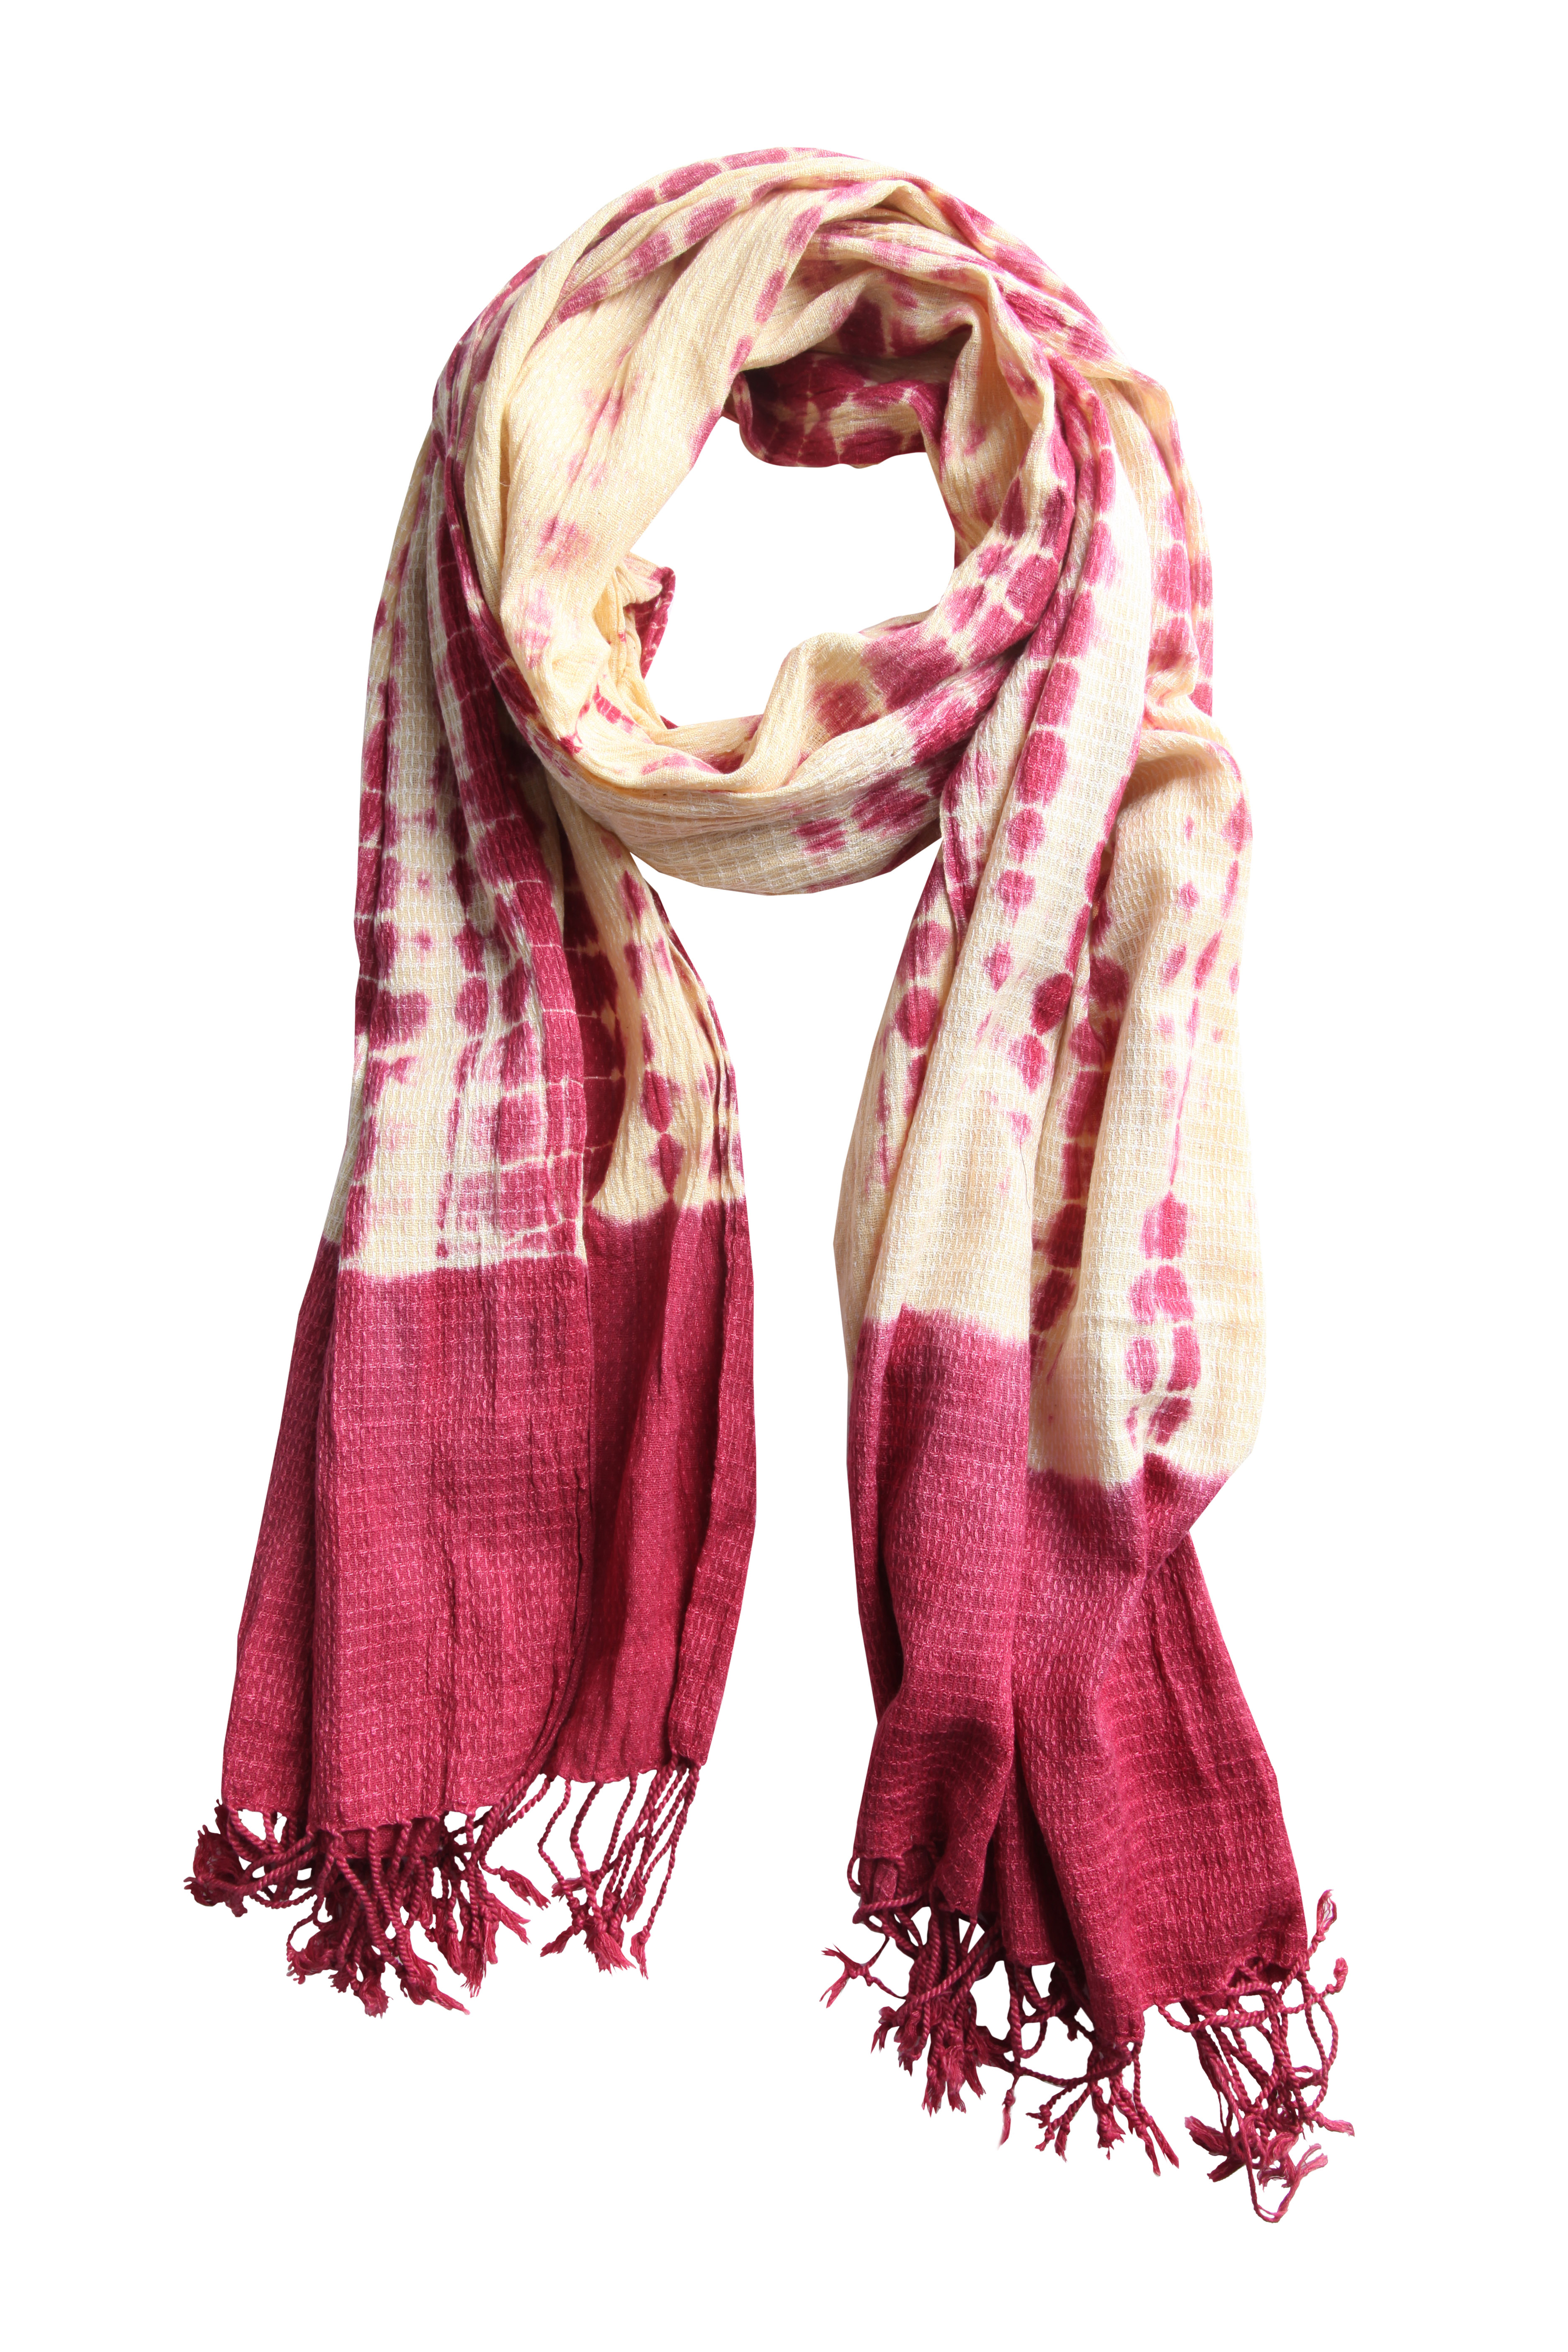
Femella Women Printed Yellow Scarf
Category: Accessories / Scarves / Scarves
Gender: Women
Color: Yellow
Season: Summer 2012
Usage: Casual